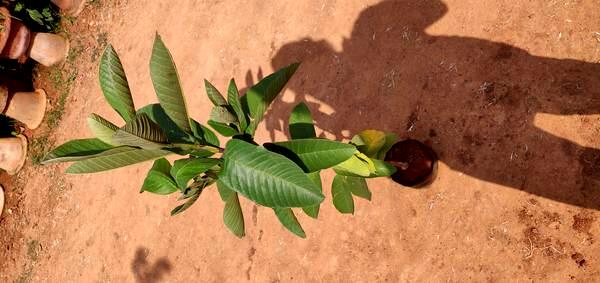
Plant: Gauva